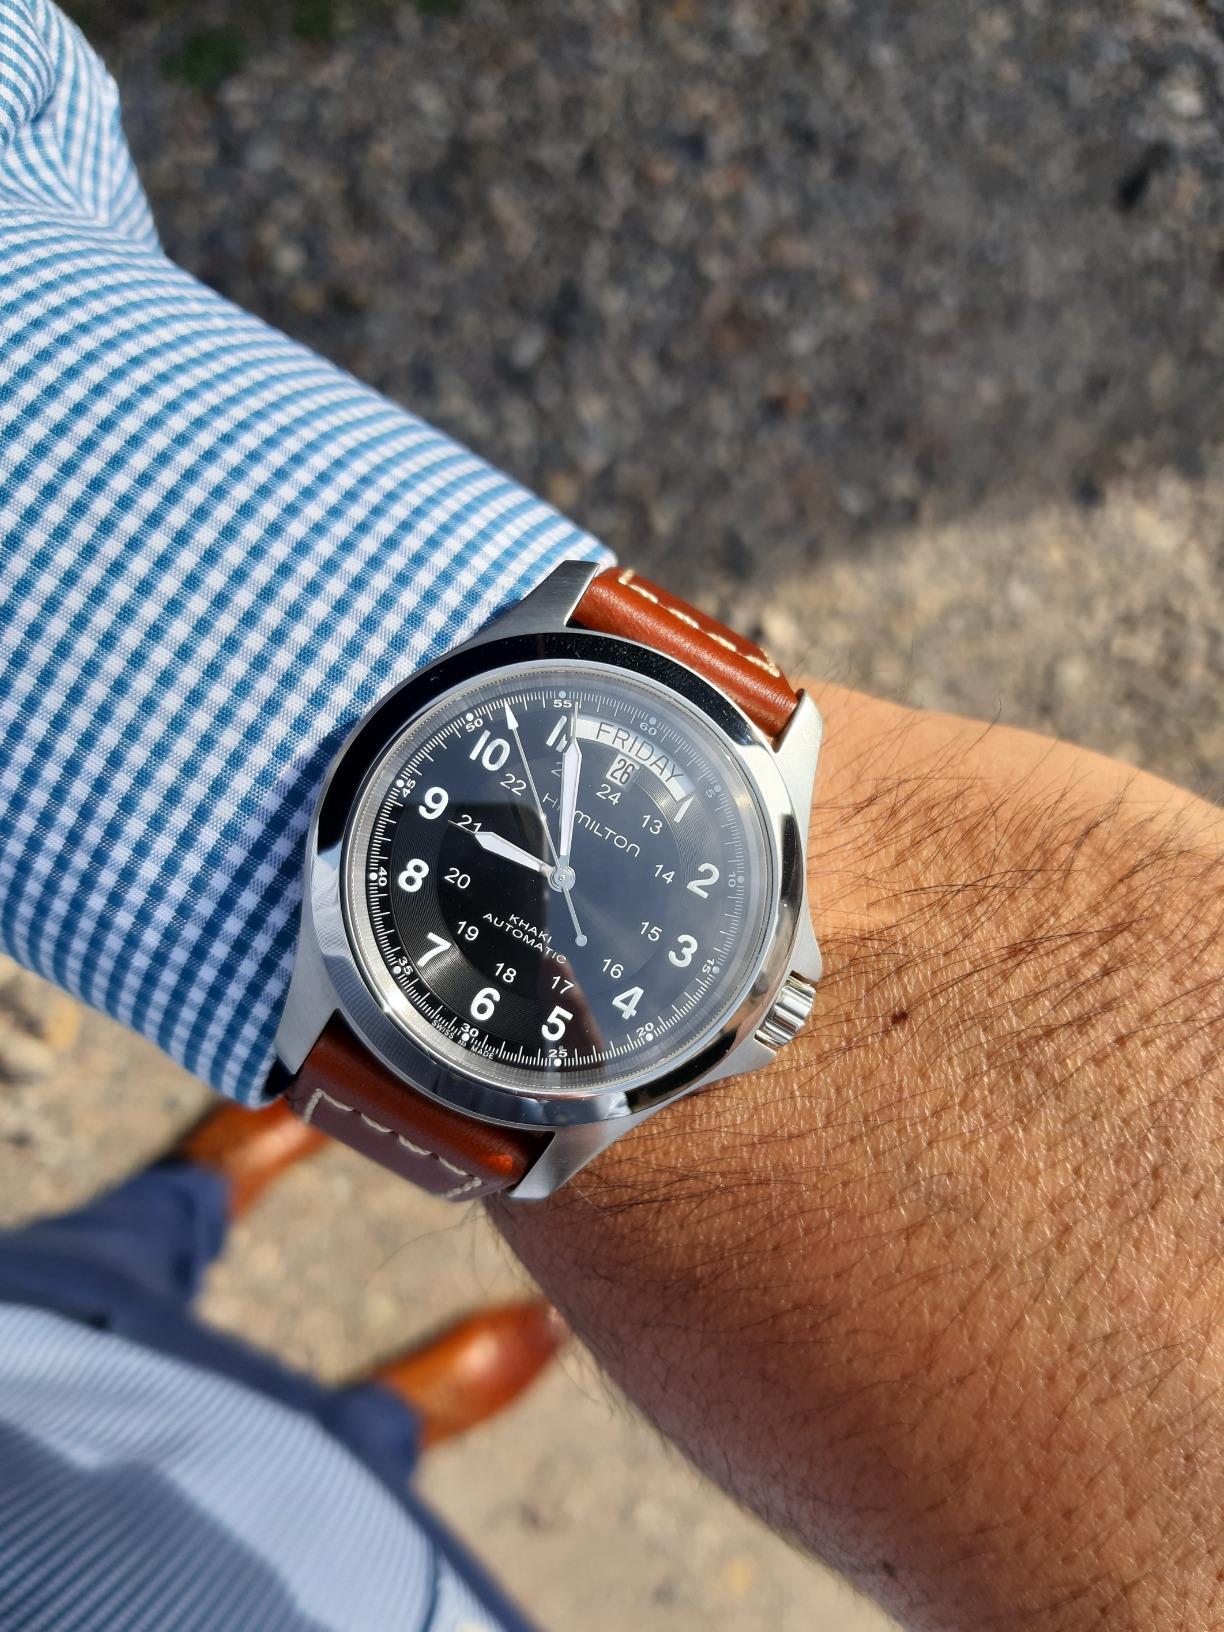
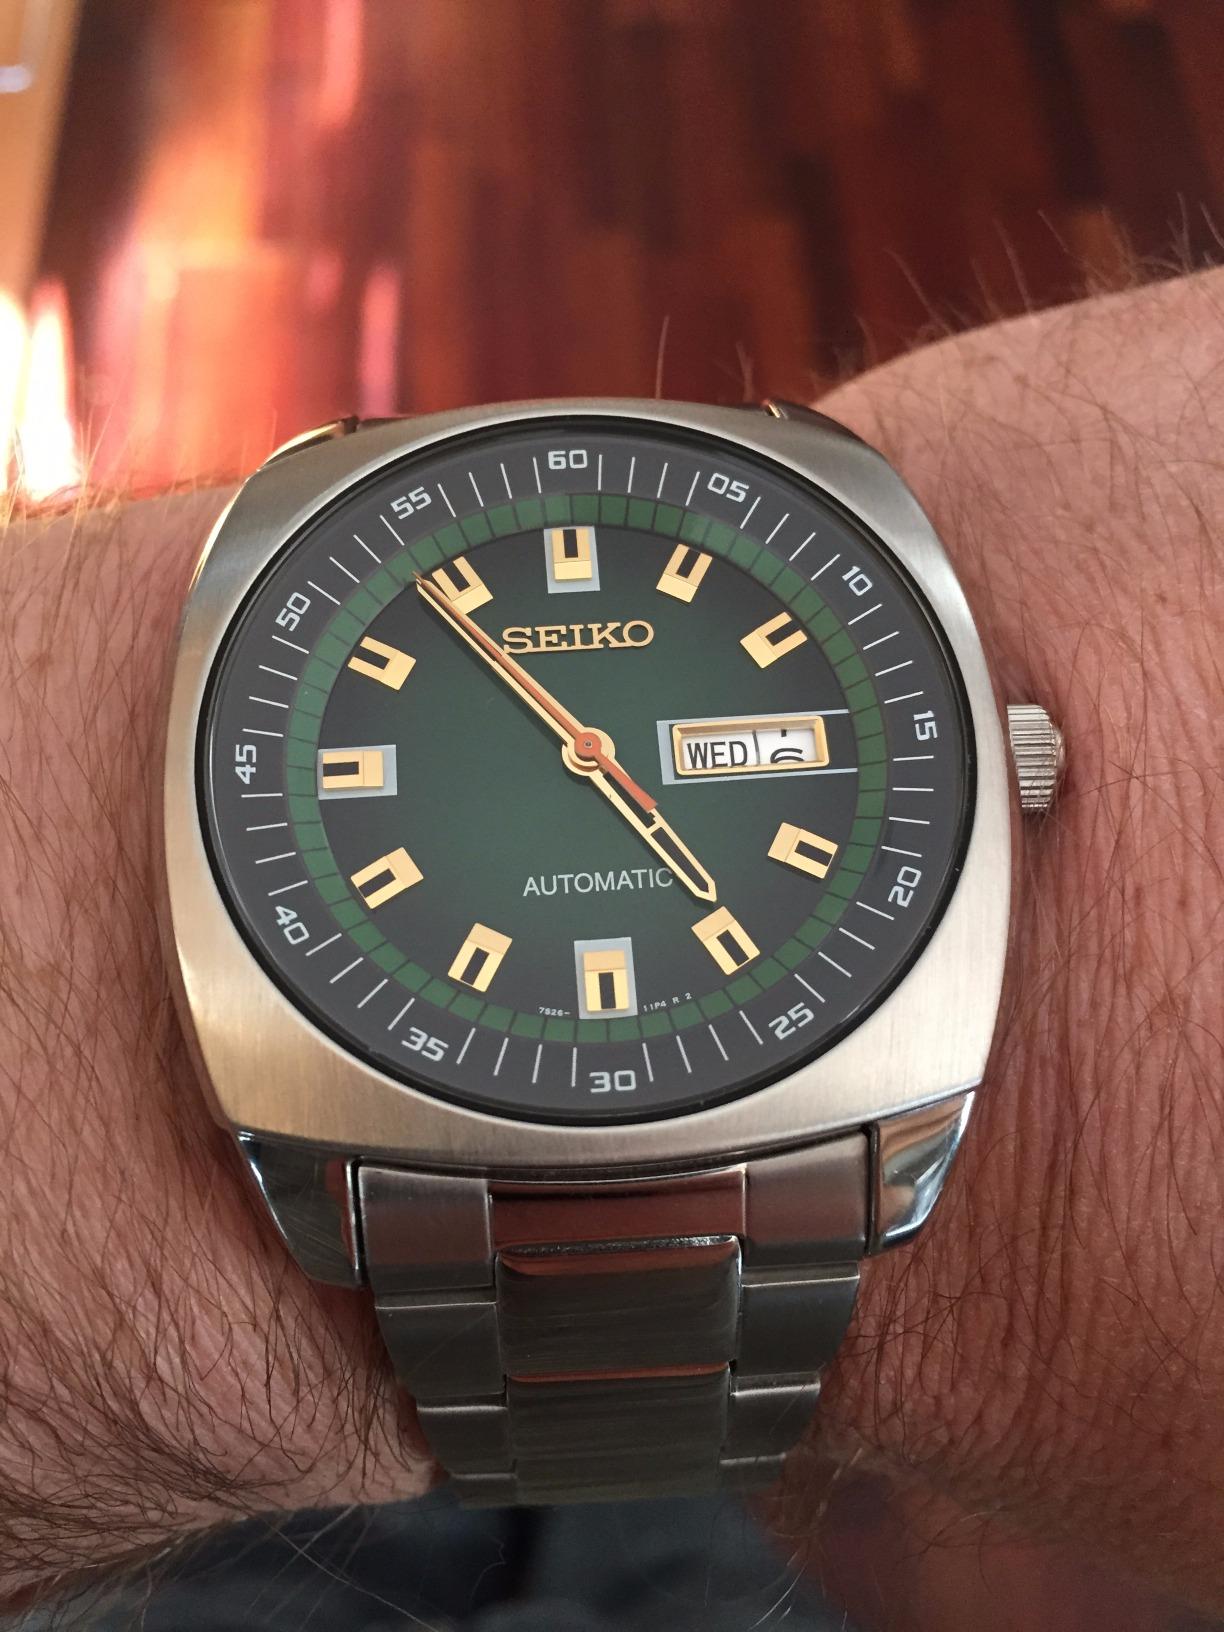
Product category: accessories_watch
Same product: no